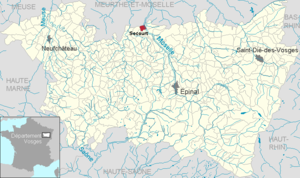
Socourt dans le département des Vosges, Lorraine, France